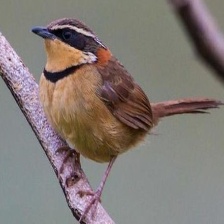
Species: COLLARED CRESCENTCHEST
Scientific name: MELANOPAREIA TORQUATA